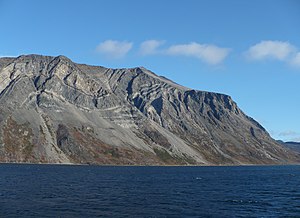
Torngat Mountains
Foldebjerge i Torngat Mountains
Torngat Mountains er en bjergkæde i Canada. Den ligger i provinsen provinsen Newfoundland og Labrador, på den nordligste spids af Labrador-halvøen, i den østlige del af landet, 1.700 km nordøst for hovedstaden Ottawa.